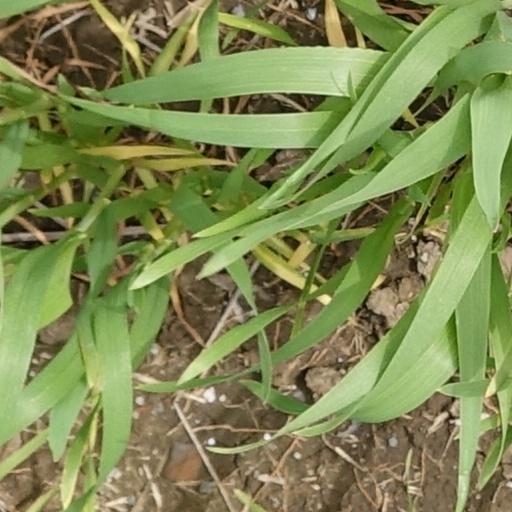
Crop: wheat